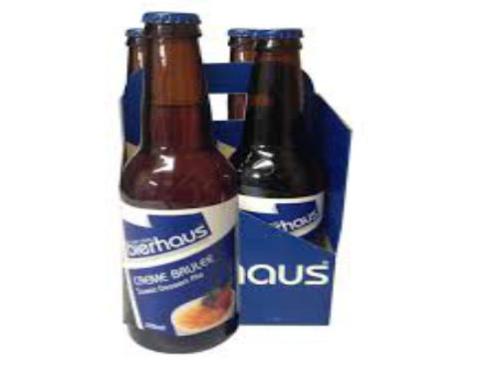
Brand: lobethal bierhaus
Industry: Food